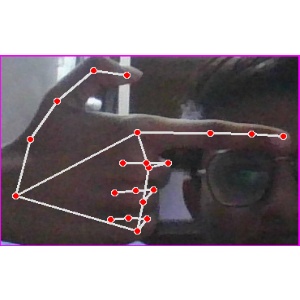
अक्षर: ब